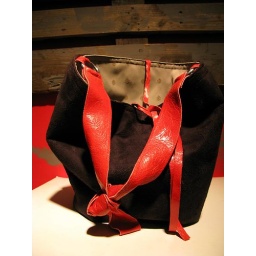
Black and red fire bucket bag in suede